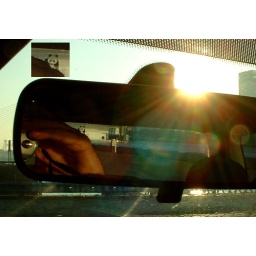
trying to catch the Panda on a ship in the rearview mirror on the quay yesterday in Rotterdam